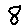
Label: 8